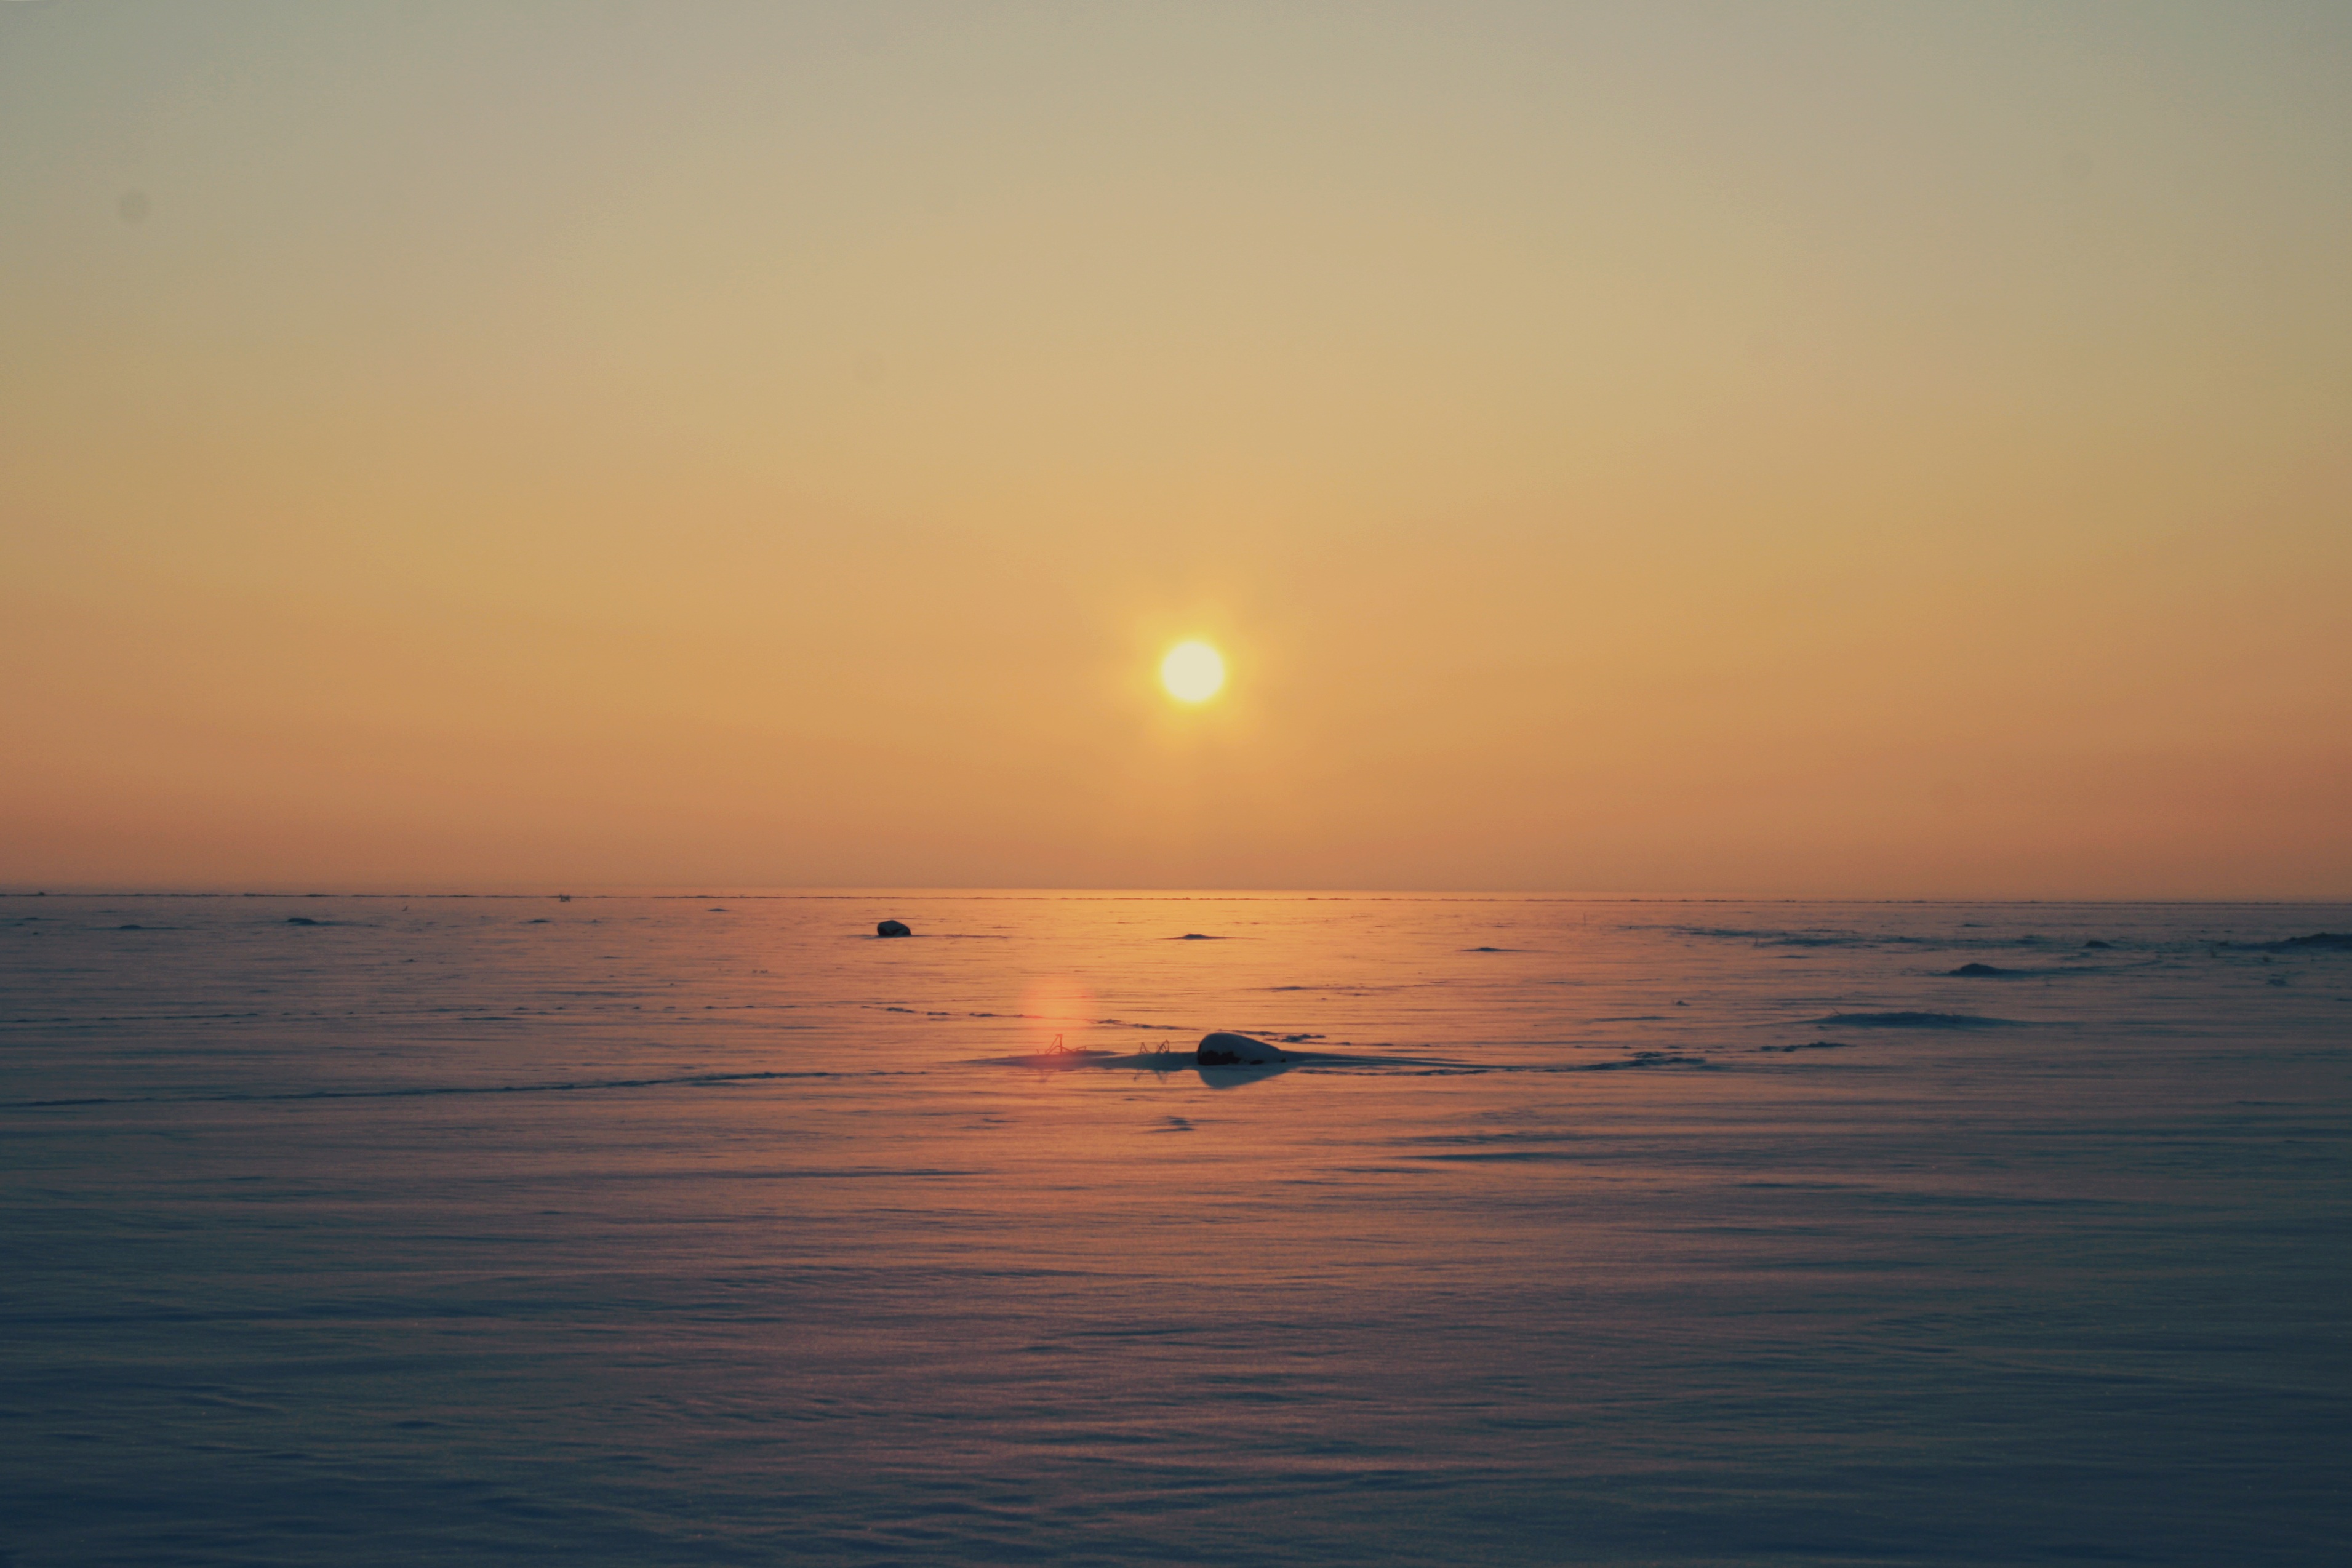
beach, landscape, sea, coast, ocean, horizon, snow, sun, sunrise, sunset, sunlight, morning, wave, lake, dawn, dusk, ice, evening, frozen, afterglow, wind wave